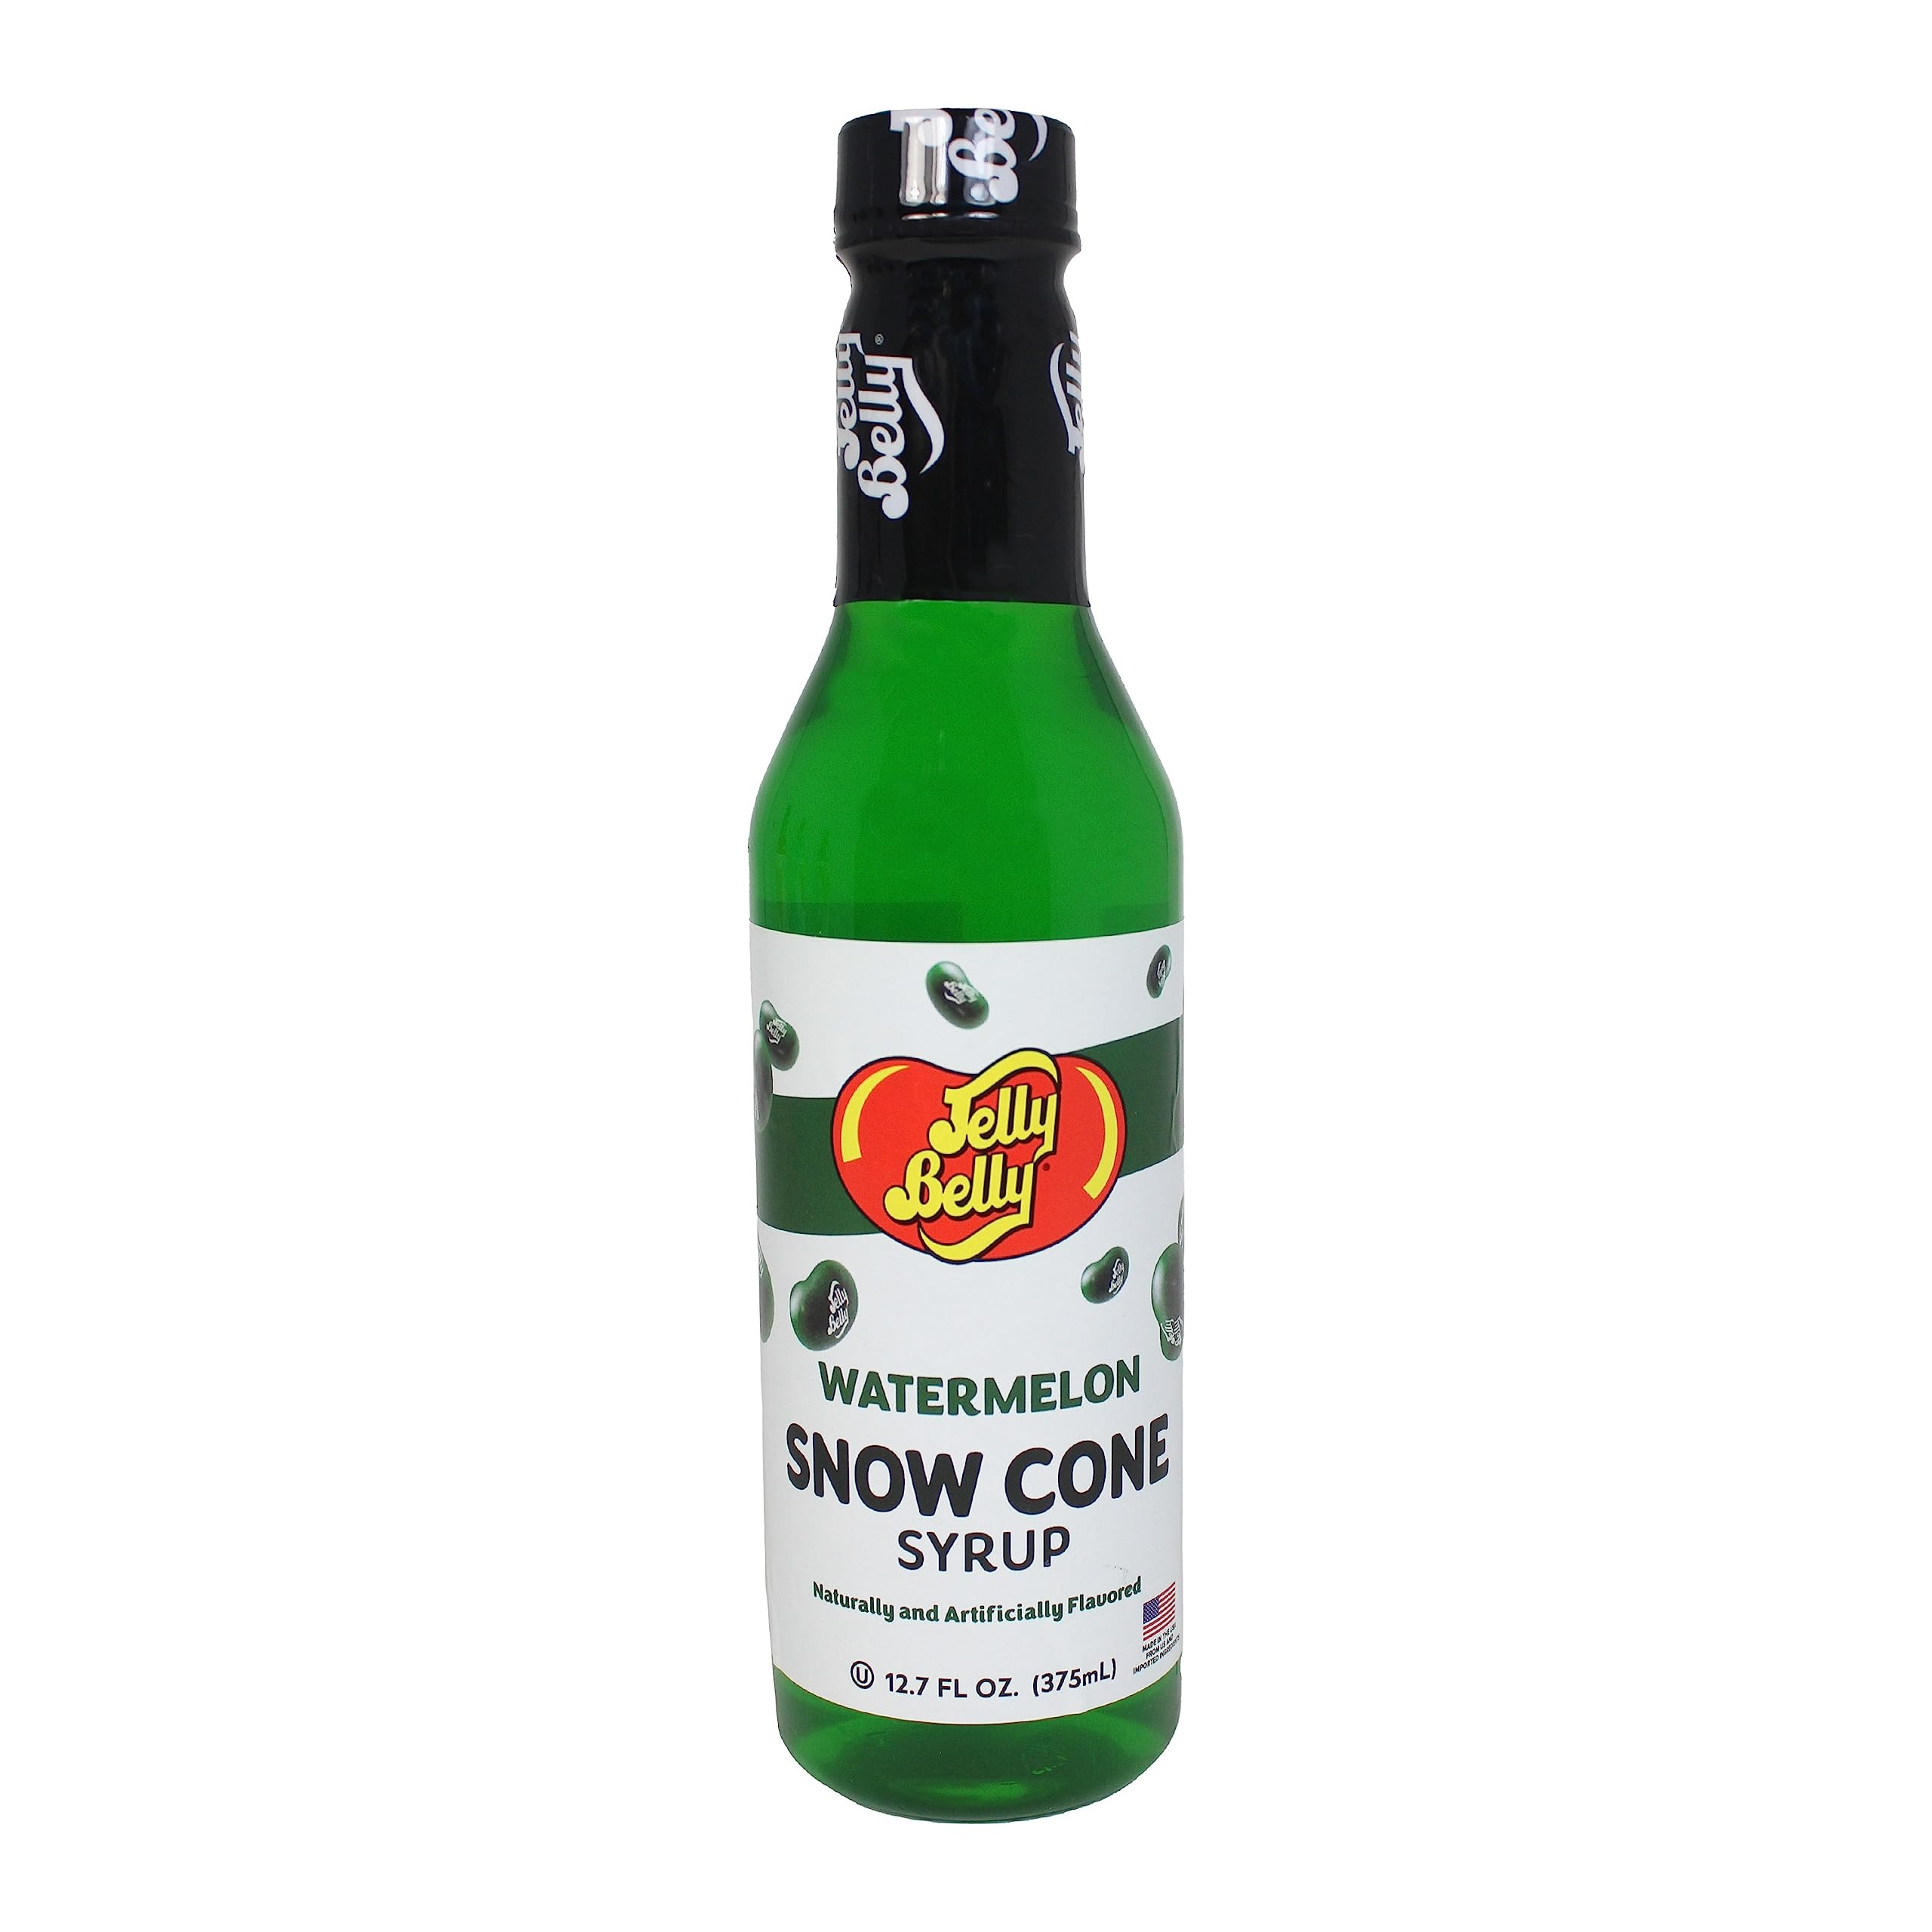
Item Name: Jelly Belly Snow Cone Syrup - Shaved Ice Syrup, Slushie, and Ice Pop Flavoring for Party (Watermelon)
Bullet Point: Jelly Belly Syrup for Snow Cones - 12.7 fluid ounces of delicious snow cone and slushie flavors.
Product Description: Jelly Belly Snow Cone Syrup MADE IN USA! Shaved Ice Syrup, Slushie, and Ice Pop Flavoring for Party Mix these assorted Jelly Belly syrup flavors with a shaved ice or snow cone, and you'll be creating different delightful sweets in minutes. Pour the desired amount of syrup over a slushy cup of ice and enjoy! With this variety of classic flavors, you will please all of your friends, family, and customers, from children to adults. These premium flavors are the ones you love and know. Savor one taste at a time, or live a bit and create your delicious flavor combination, the choice is yours! Enjoy snow cones in the comfort of your own home without having to go to the fair or the shaved ice stand down the street.
Value: 12.7
Unit: Fl Oz

Price: 15.49